George McGovern 1972 presidential campaign

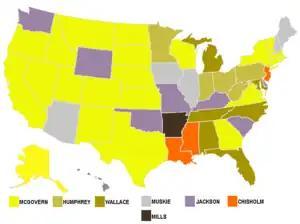
1972 Democratic primaries by state results

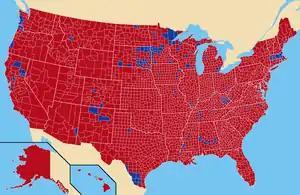
1972 presidential election by county results

1972 Democratic presidential primaries